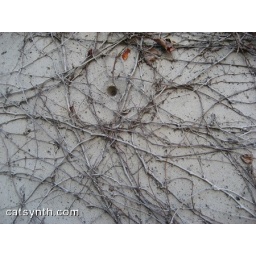
Close-up of vines growing on a wall carrying Bryant Street up a hill near the Bay Bridge, San Francisco.